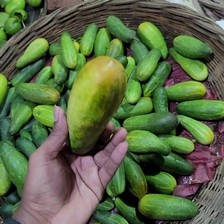
Label: cucumber